Israel in the Eurovision Song Contest 2010

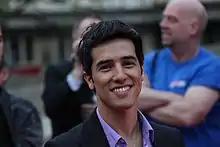
Harel Skaat at the Eurovision Opening Party in Oslo

According to Eurovision rules, all nations with the exceptions of the host country and the "Big Four" (France, Germany, Spain and the United Kingdom) are required to qualify from one of two semi-finals in order to compete for the final; the top ten countries from each semi-final progress to the final. The European Broadcasting Union (EBU) split up the competing countries into six different pots based on voting patterns from previous contests, with countries with favourable voting histories put into the same pot. On 7 February 2010, a special allocation draw was held which placed each country into one of the two semi-finals. Israel was placed into the second semi-final, to be held on 27 May 2010. The running order for the semi-finals was decided through another draw on 3 March 2010 and Israel was set to perform in position 3, following the entry from Armenia and before the entry from Denmark.